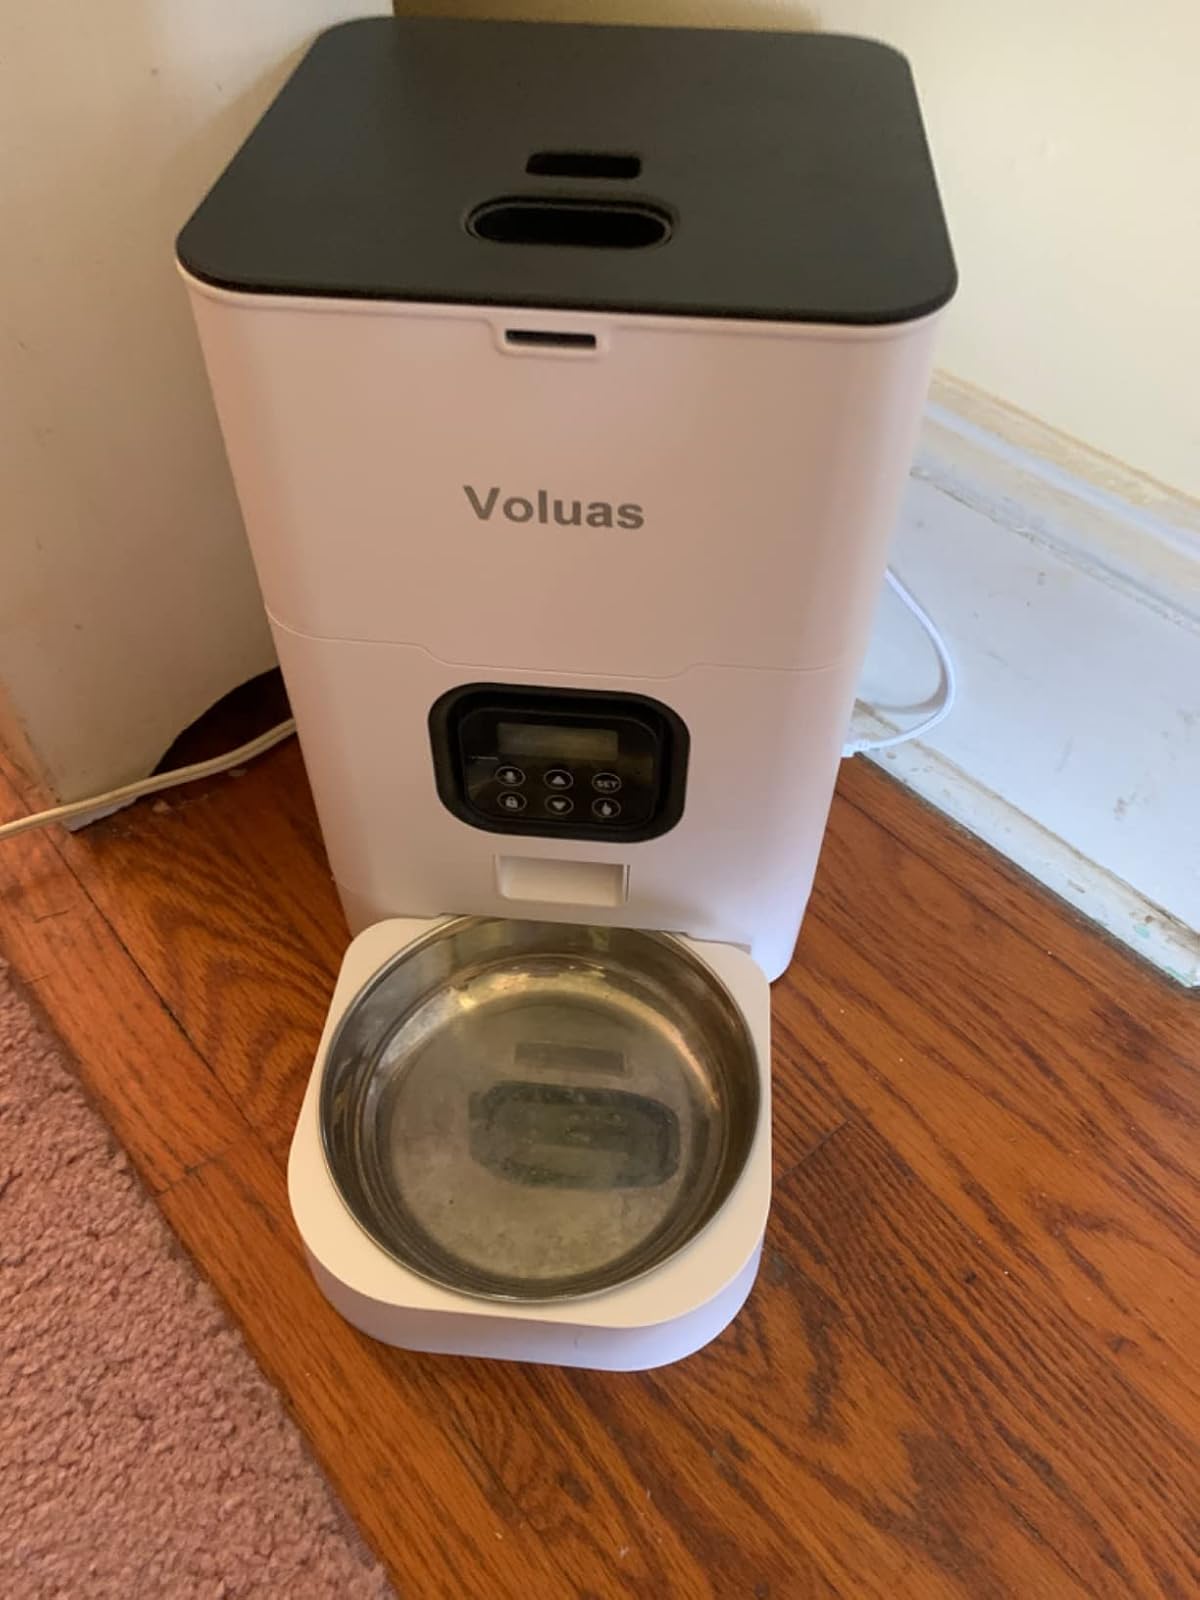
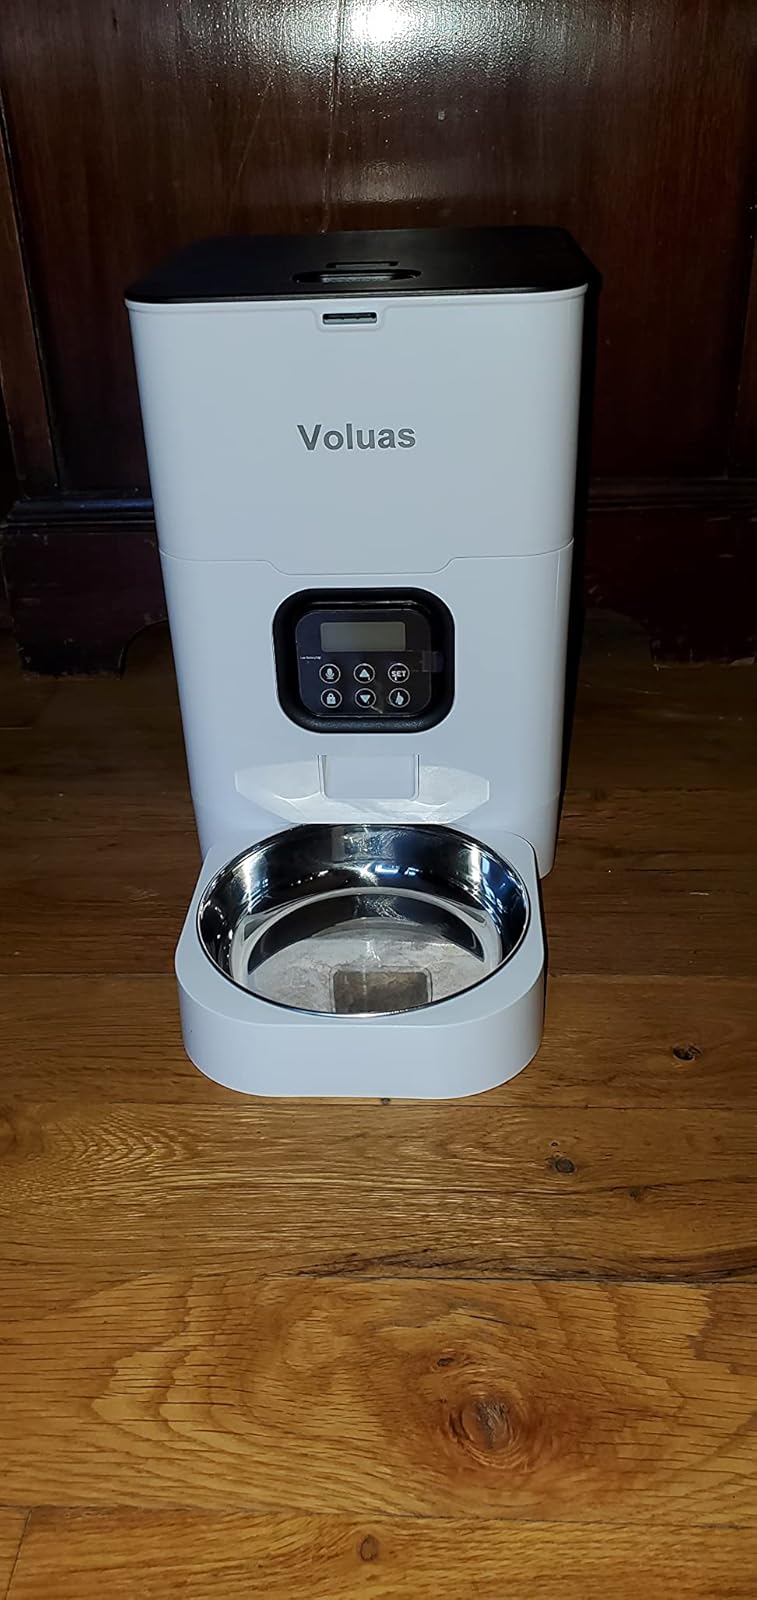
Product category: items_feeder
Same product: yes